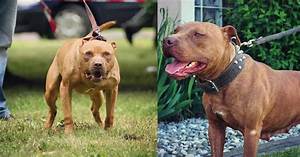
Label: dog